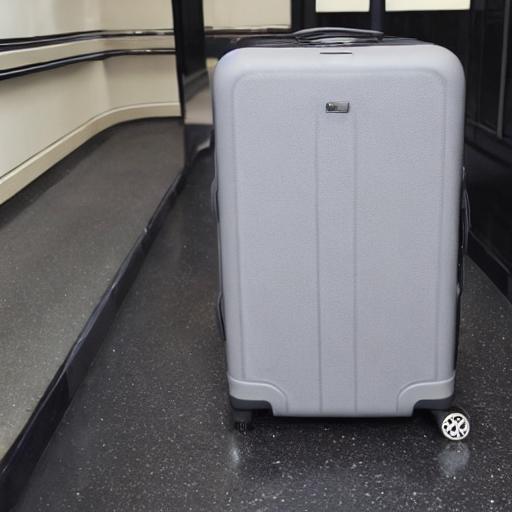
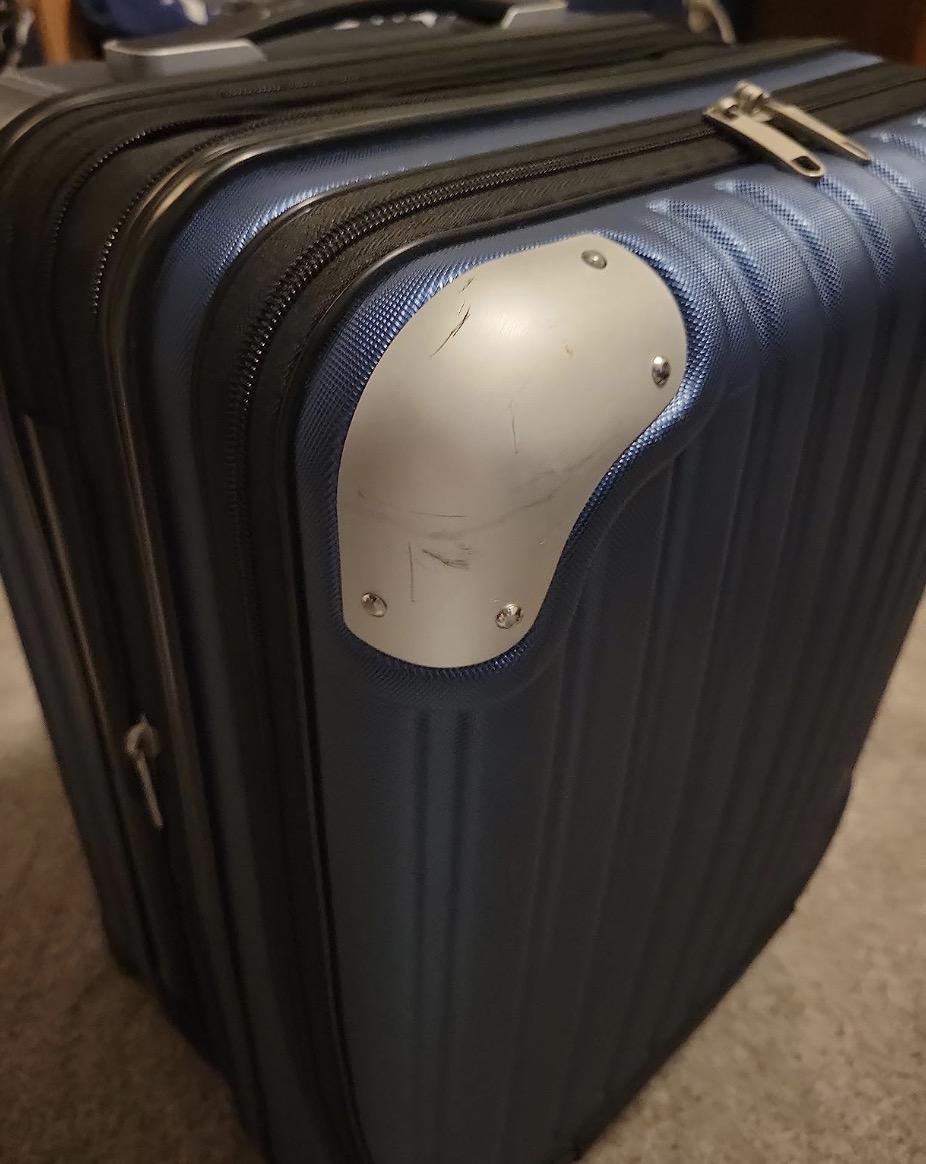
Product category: items_tea
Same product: no